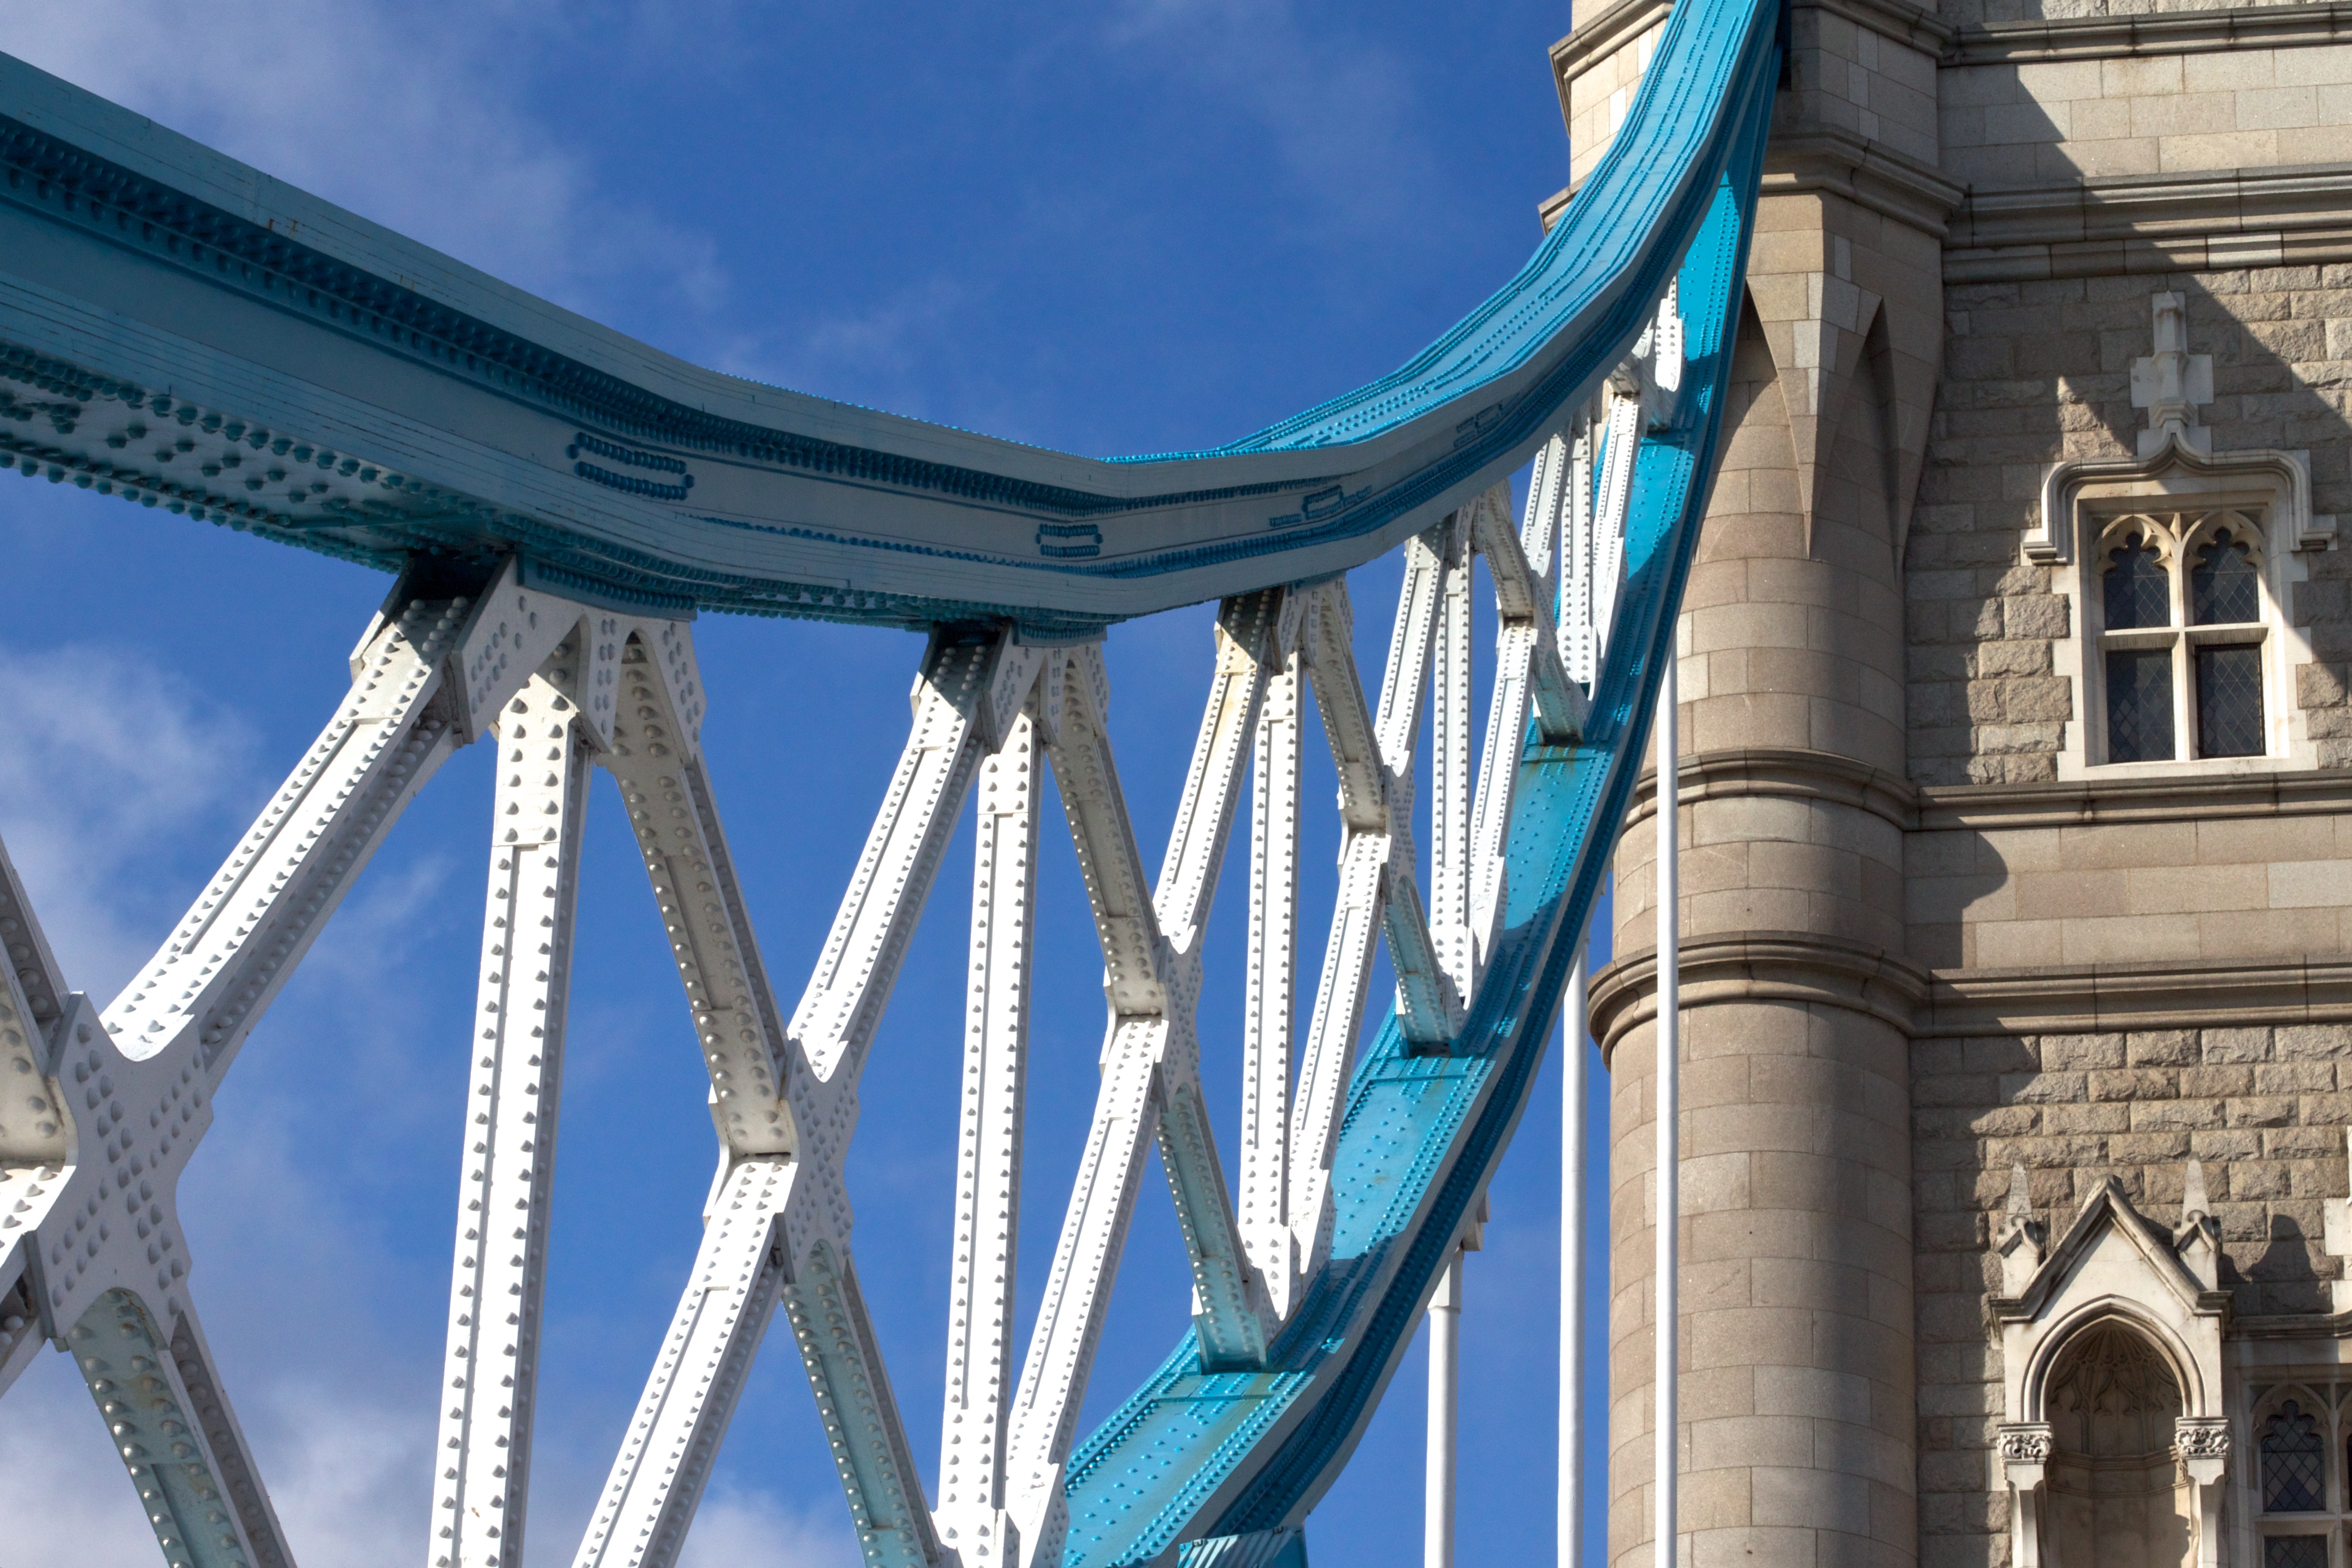
amusement park, park, landmark, blue, amusement ride